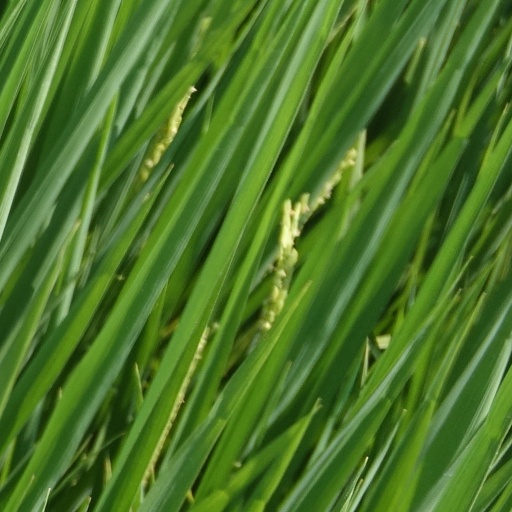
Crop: rice